Marriott's Way

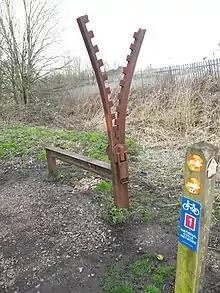
Steel zip sculpture/bench, located 1 mile north of the site of Norwich City station on Marriott's Way.

Apart from the main trailheads at Norwich and Aylsham, the trail can be accessed at various points throughout its length.